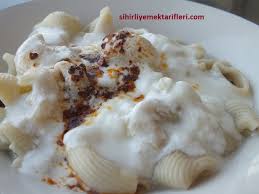
Yemek: manti